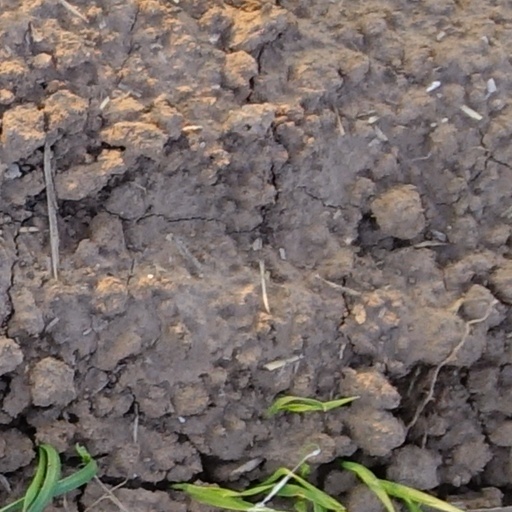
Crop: wheat